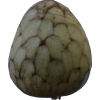
Label: images